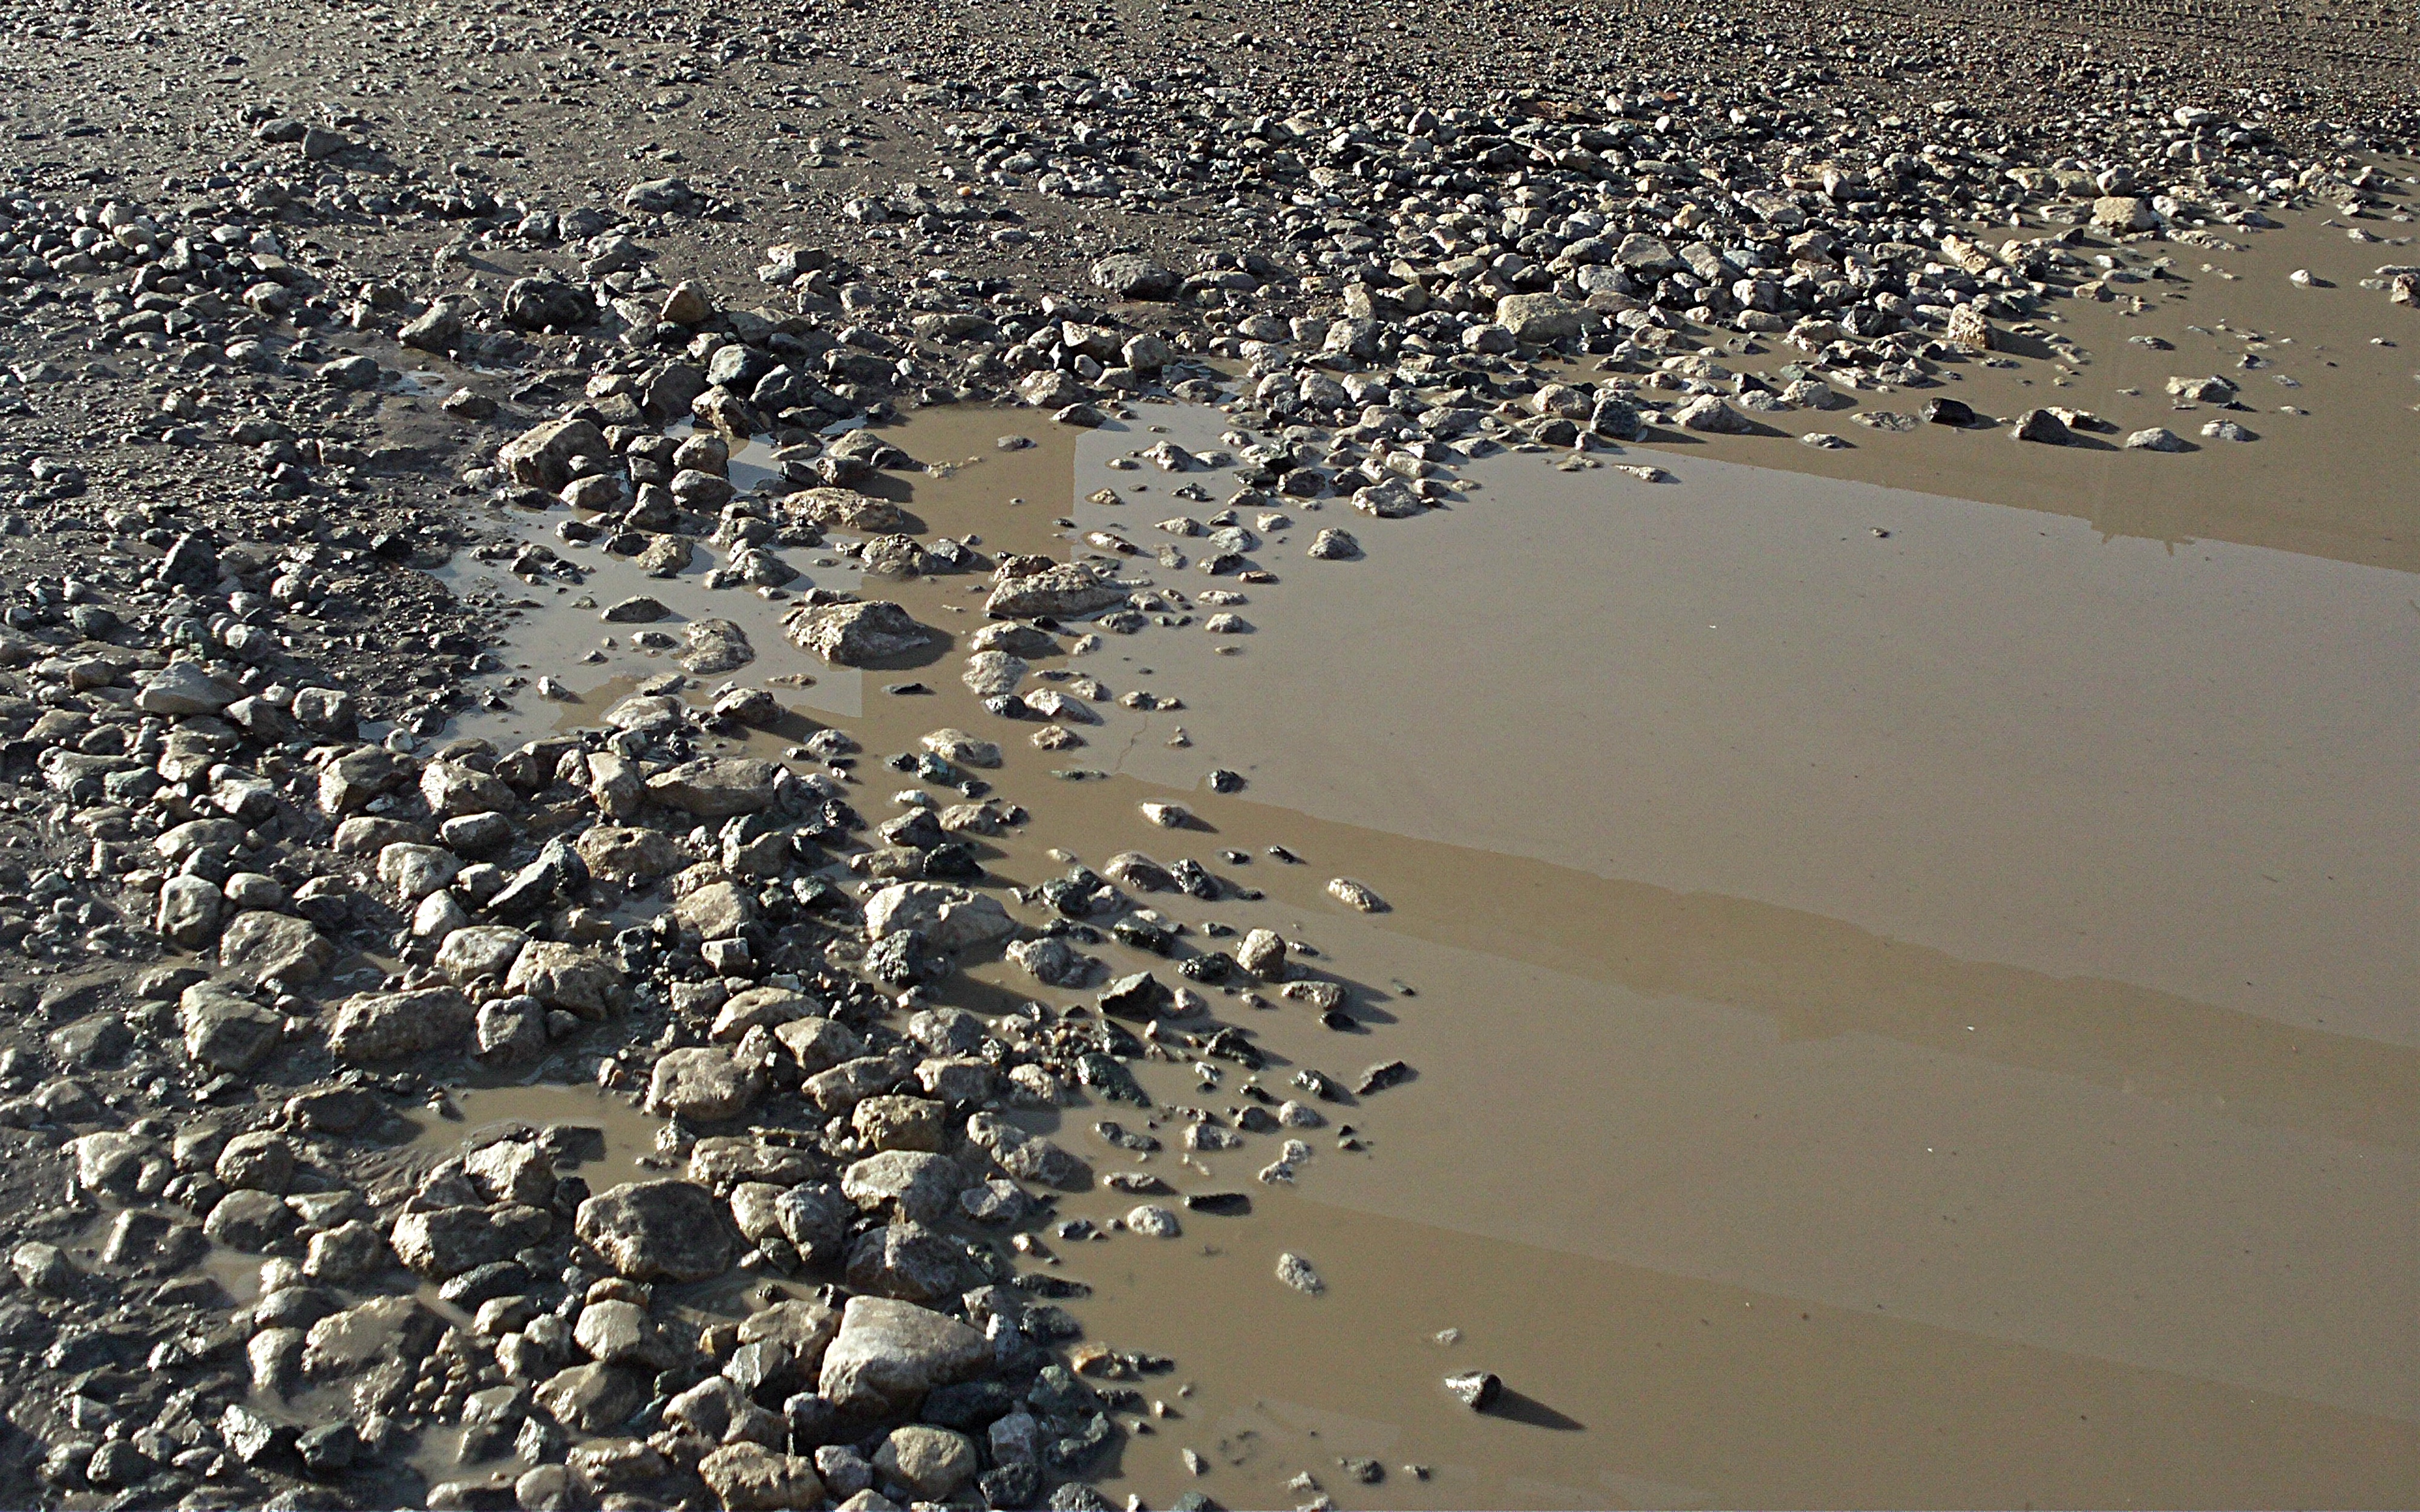
beach, sea, coast, sand, road, shore, wave, asphalt, dirt, puddle, material, aerial photography, mudflat, crushed stone